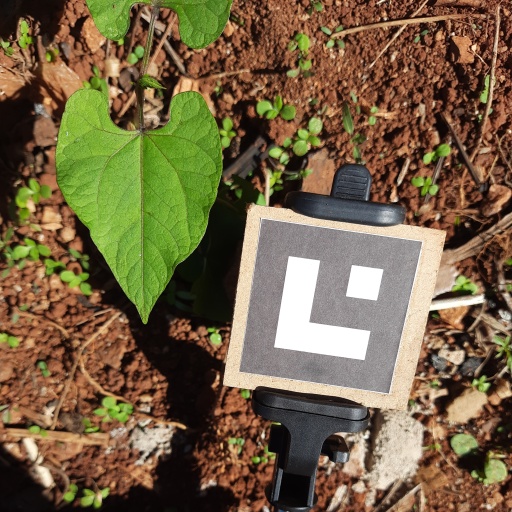
Observations: flat surface, no eating holes, under sunlight